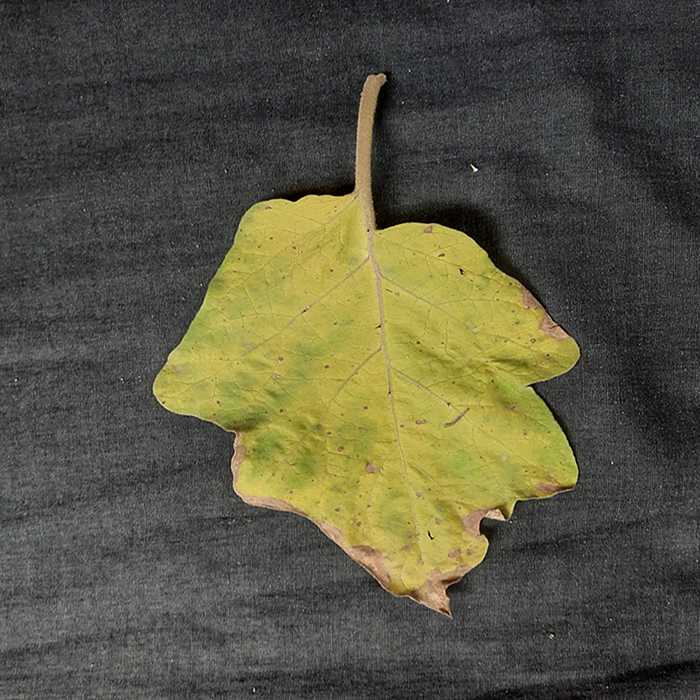
Plant: Eggplant
Label: Eggplant verticillium wilt